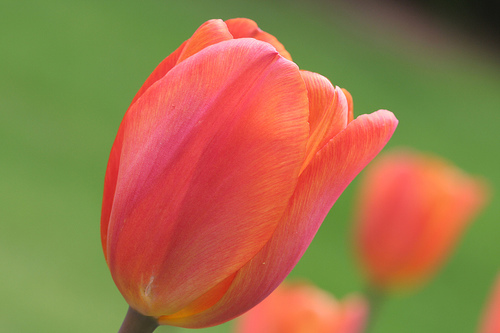
Flower: tulip